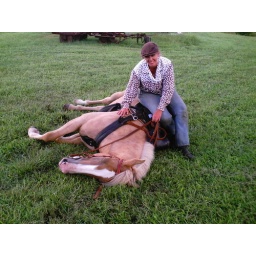
Big yellow dog in horse clothes....Clinton is specially trained for the handicapped